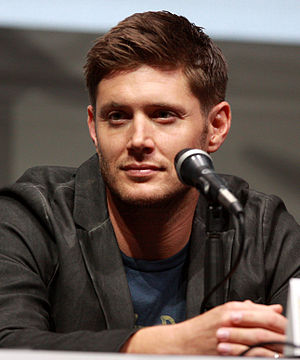
Jensen Ross Ackles
Ackles til  San Diego Comic-Con International i 2013
Jensen Ross Ackles er en amerikansk skuespiller. Han er kendt for sin tv-rolle som Eric Brady i Days of Our Lives, som indbragte ham adskillige Emmy Award nomineringer, som Alec/X5-494 i Dark Angel og som Jason Teague i Smallville. Ackles vises som Dean Winchester på CW tv-serien Supernatural hovedrollen sammen med Jared Padalecki.